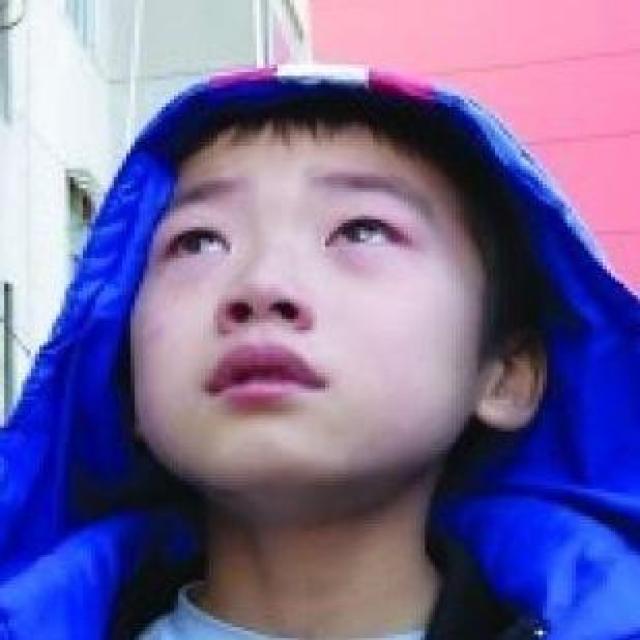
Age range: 0-12